Rail Chase 2

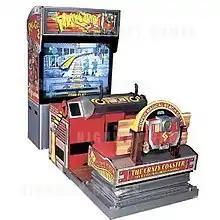
Rail Chase 2 arcade cabinet

is a rail shooter video game developed and published by Sega for arcades in 1995. It is the sequel to the original "Rail Chase" arcade game from 1991.